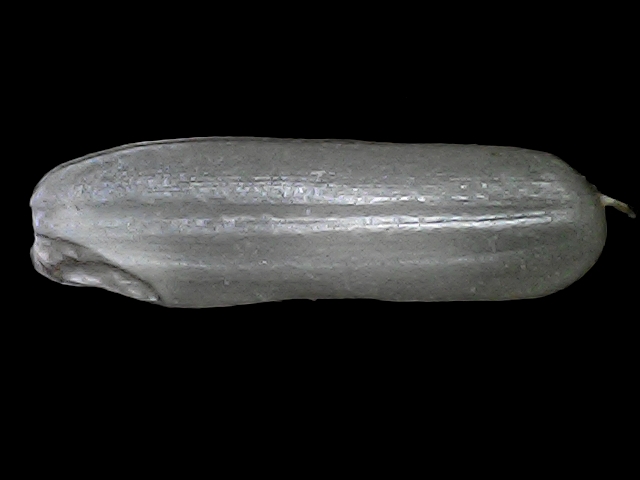
Rice variety: BRRI102